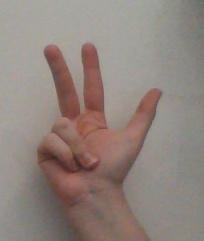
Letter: al